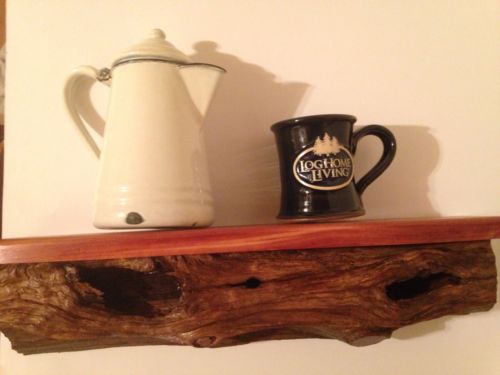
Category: mug